Drood (novel)

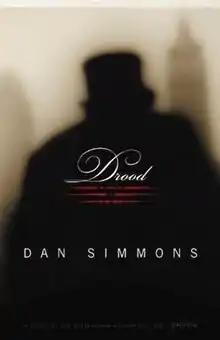
Hardcover first edition

Drood is a novel written by Dan Simmons. The book was initially published on February 1, 2009 by Little, Brown and Company. It is a fictionalized account of the last five years of Charles Dickens' life.